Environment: real
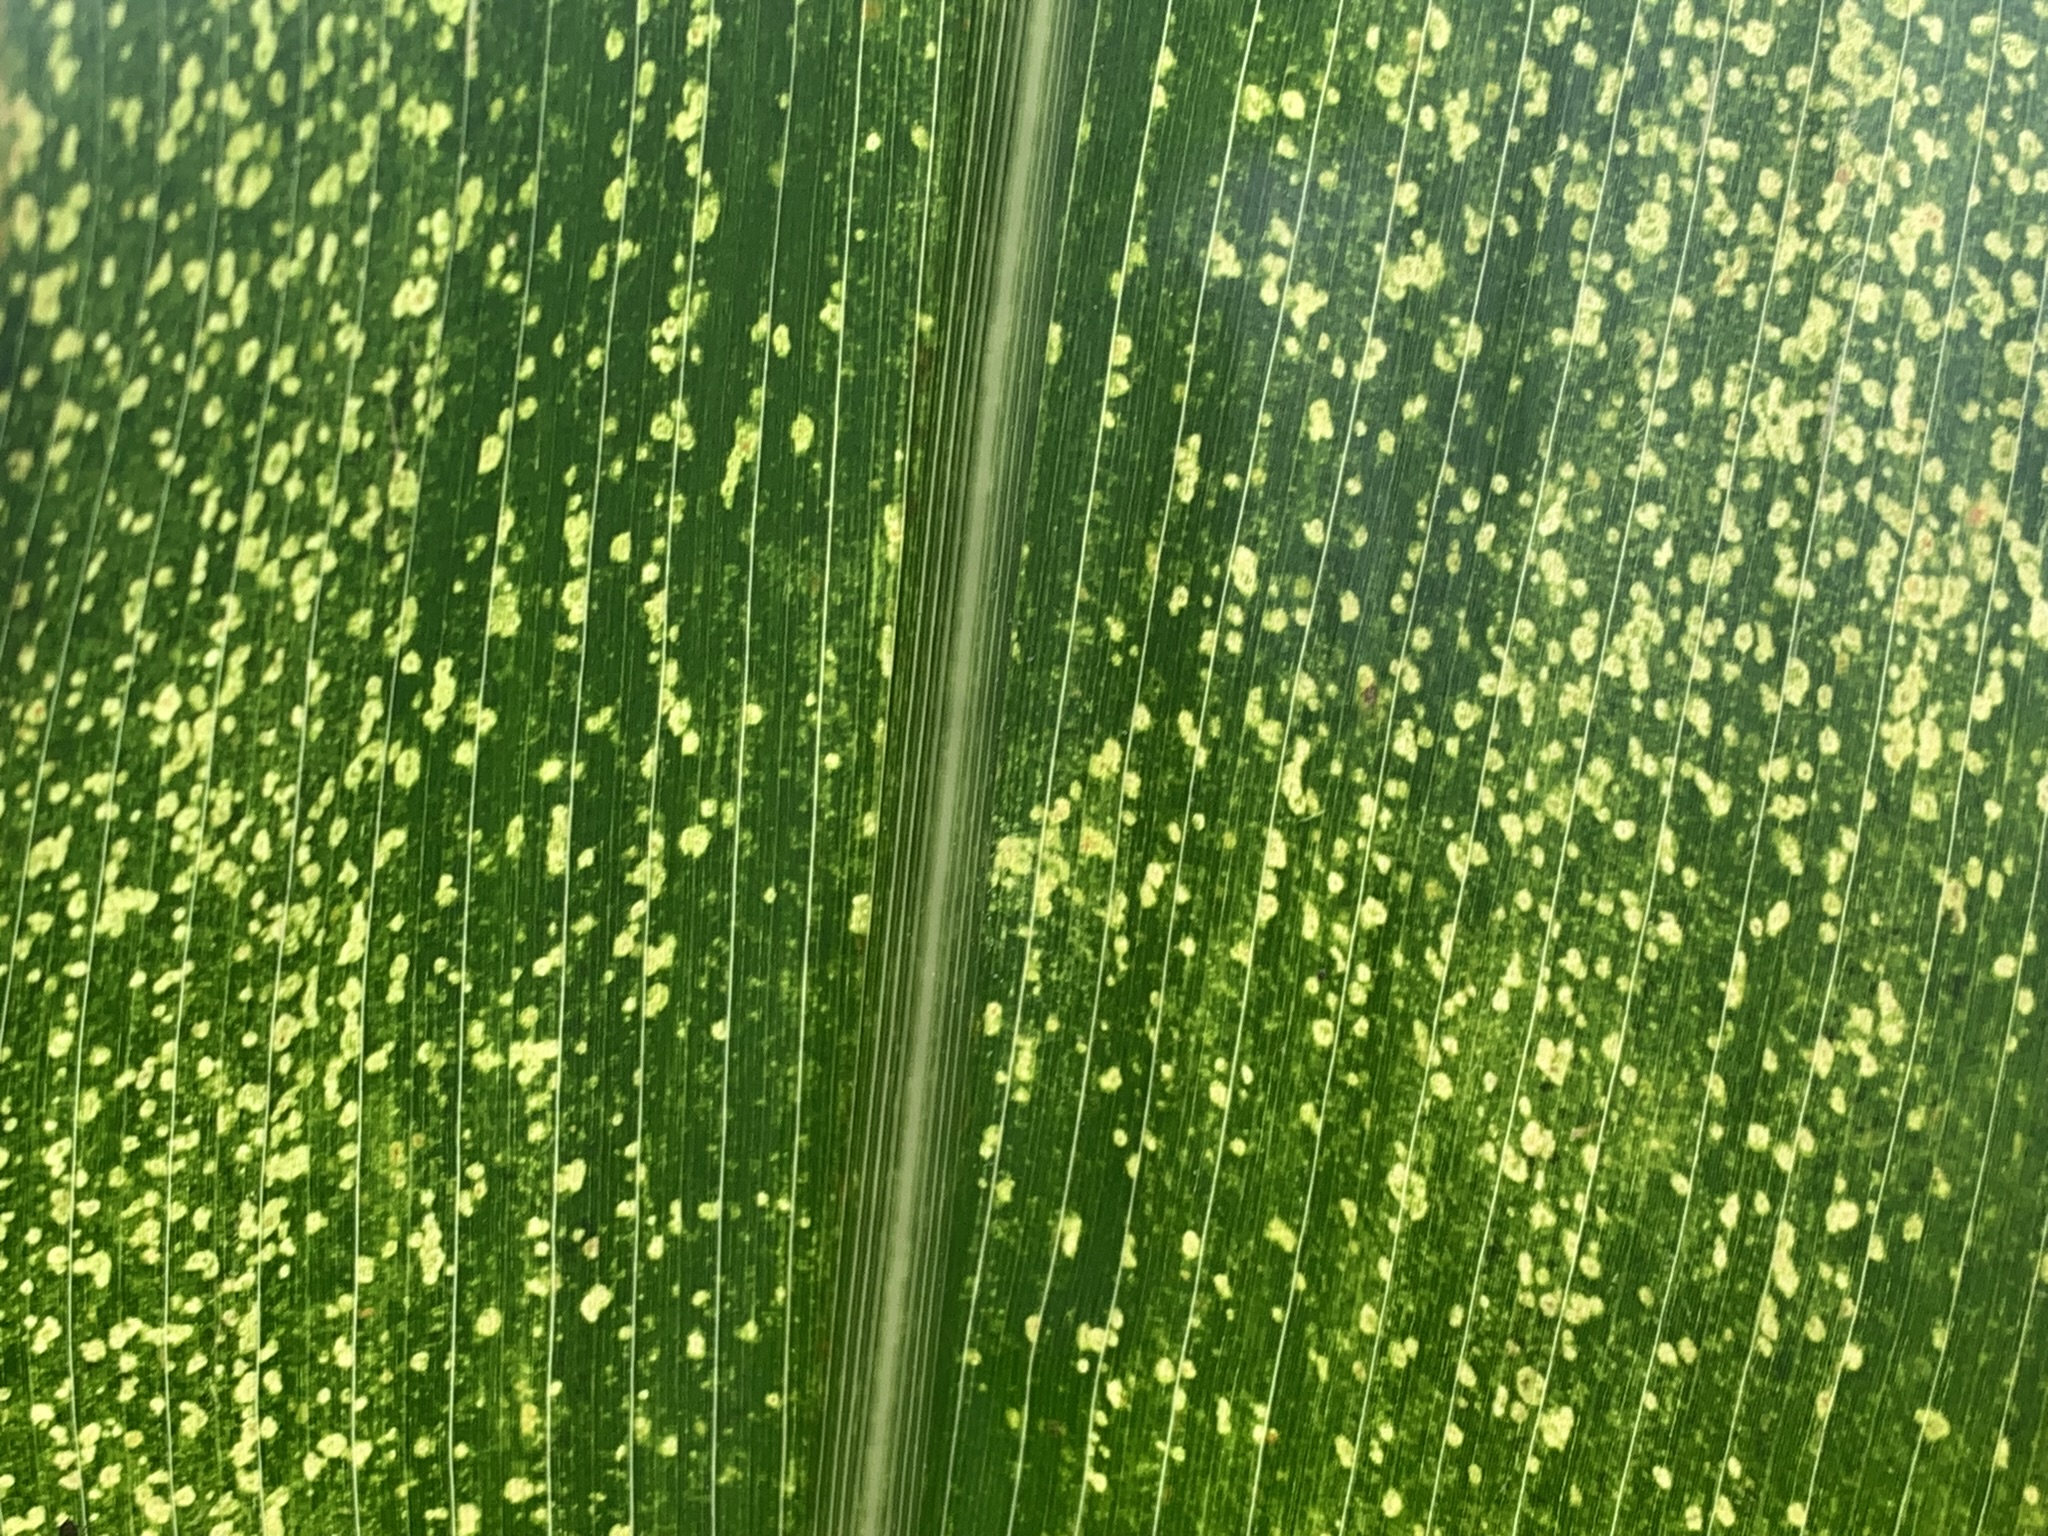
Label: lethal_necrosis